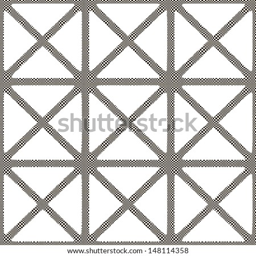
seamless patterned texture in the form of square tiles